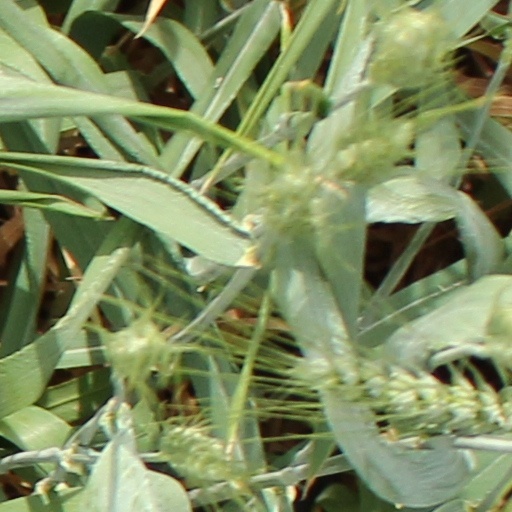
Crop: wheat